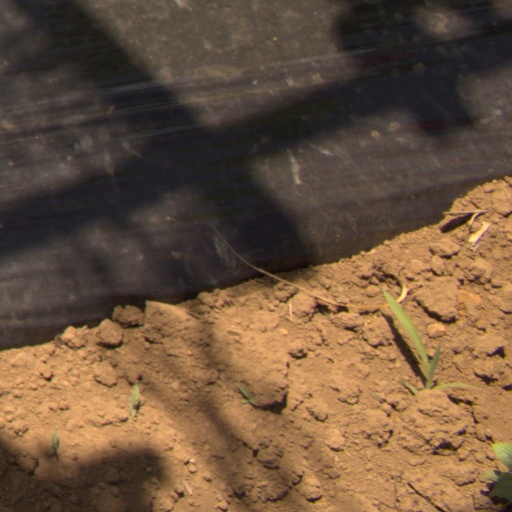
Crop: Jerusalem artichoke